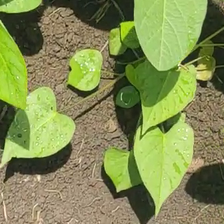
Weed species: Obscure_morning _glory(Ipomoea obscura)